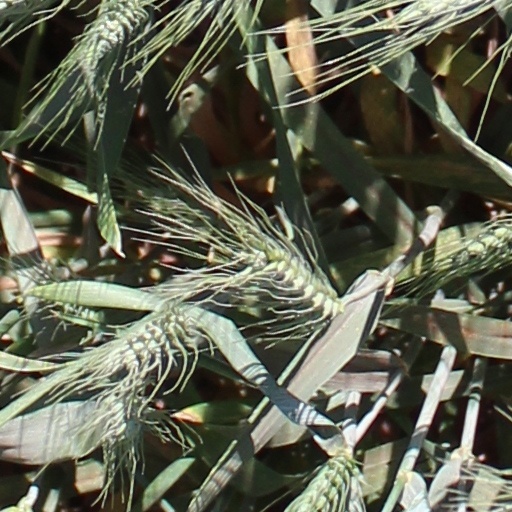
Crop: wheat